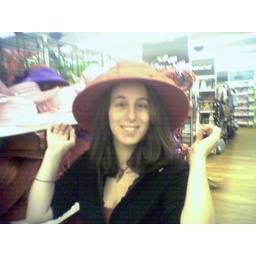
Leah in a cute hat acting silly.